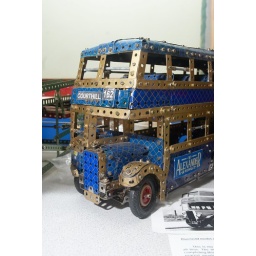
Meccano Leyland Titan TD7 double-decker bus by Geoff Wright